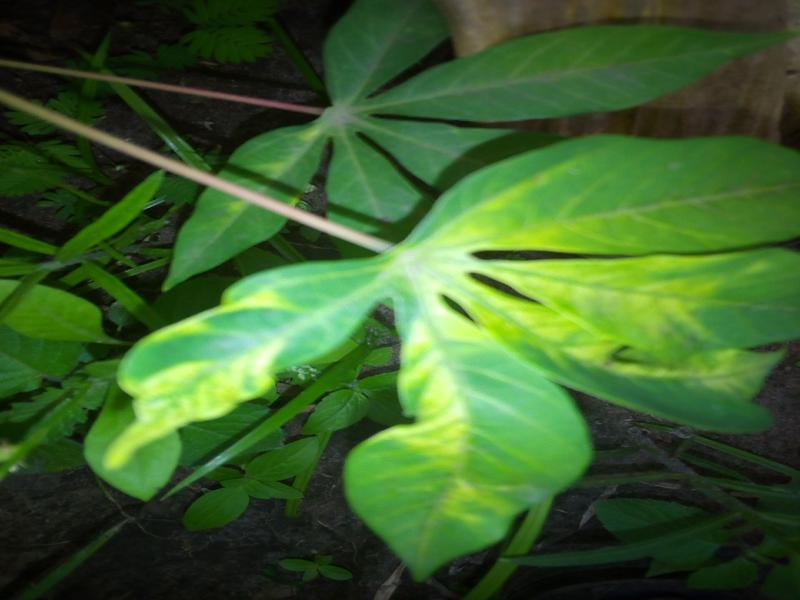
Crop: cassava
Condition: mosaic_disease